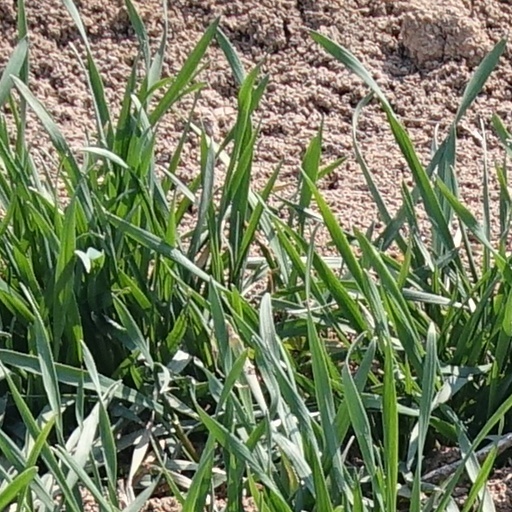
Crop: wheat